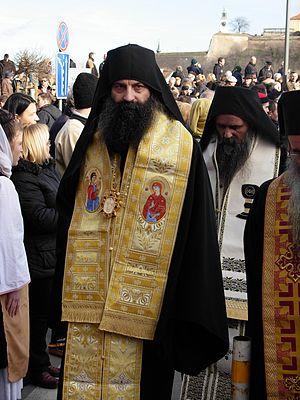
La métropole de Zagreb et de Ljubljana est une circonscription de l'Église orthodoxe serbe. Elle a son siège à Zagreb et, en 2016, elle a à sa tête le métropolite Porfirije.